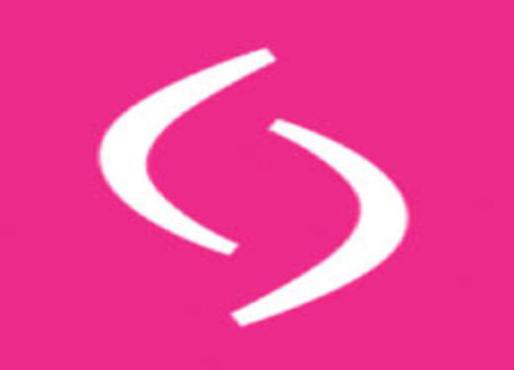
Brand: moving comfort-1
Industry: Clothes